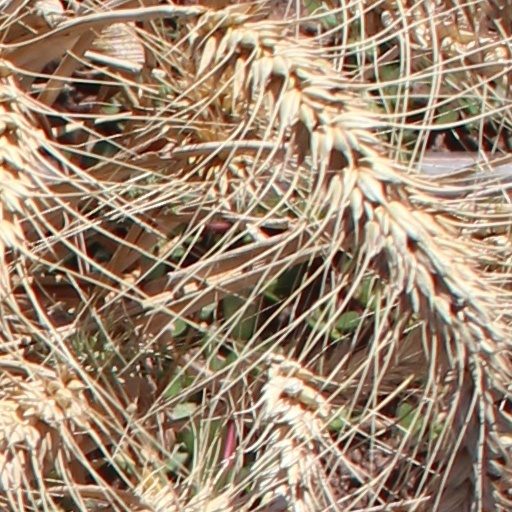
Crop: wheat